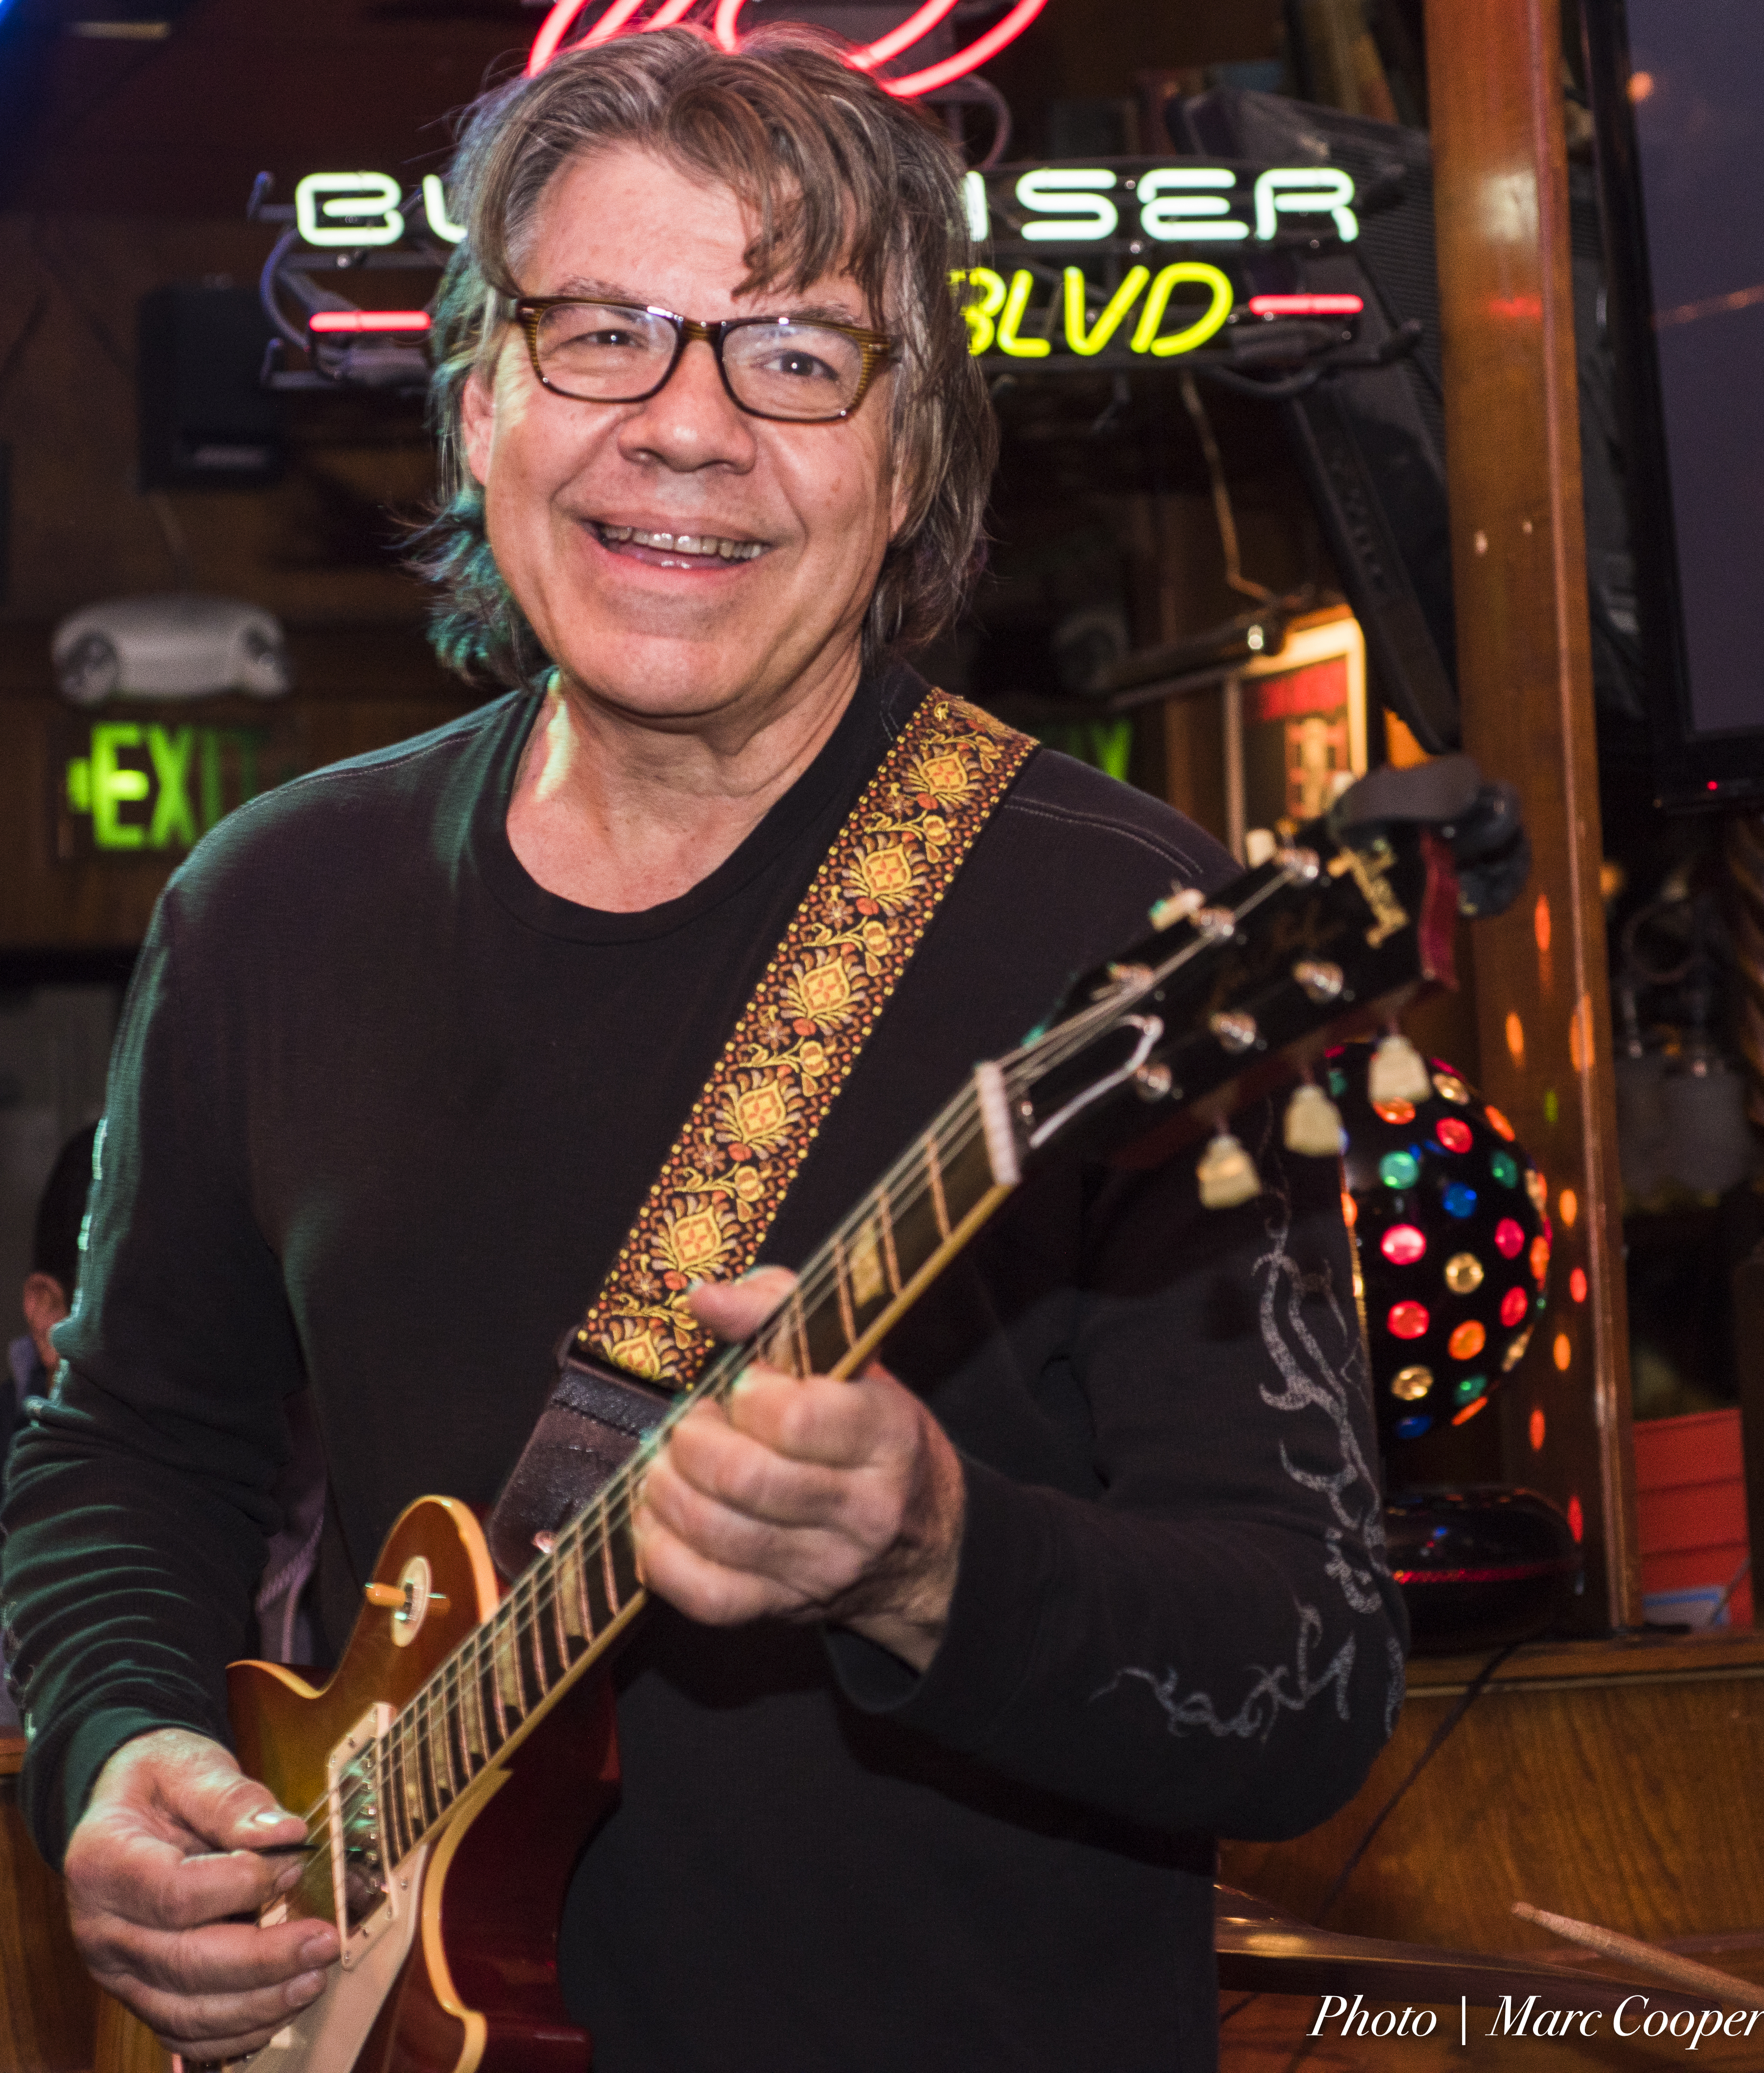
music, guitar, bar, portrait, nikon, performer, musician, monochrome, california, musical instrument, southern, blackandwhite, blues, livemusic, performance, bassist, singing, blanco, d810, los, angeles, guitarist, cadillaczack, mauisugarmill, glenn, baren, lespaulguitar, bass guitar, singer songwriter, string instrument, plucked string instruments